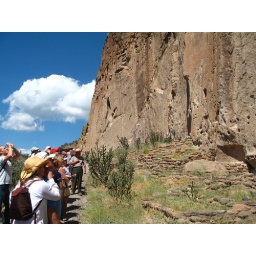
Viga holes in the canyon wall supported roof beams on houses.